Francisco Correa de Arauxo

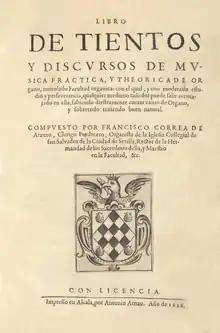
"Libro de tientos y discursos de musica practica y theoríca de organo" (1626).

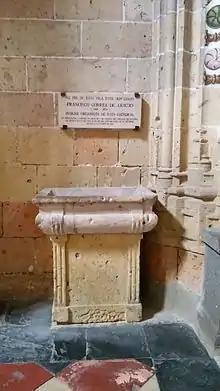
Burial of Correa de Araujo in the Cathedral of Segovia.

Francisco Correa de Araujo (or Arauxo, or Acebedo) (1584–1654) was a Spanish organist, composer, and theorist of the late Renaissance.